Ruganzu II Ndoli

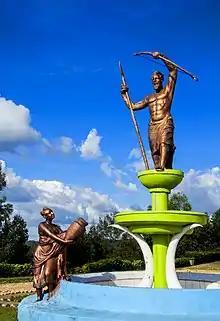

Ruganzu II Ndoli was Mwami of the Kingdom of Rwanda from 1510 until death in 1543. He was the son of King Ndahiro II Cyamatare and Nyirangabo-ya-Nyantaba. Ruganzu II is the most renowned king of Rwanda. He was a great warrior and was alleged to have performed miracles. His life and reign pervade many legends in the history of Rwanda. His father King Cyamatare and members of his family were brutally murdered by Nyebunga and his allies. Before dying, the king planned and executed his son's escape plan.